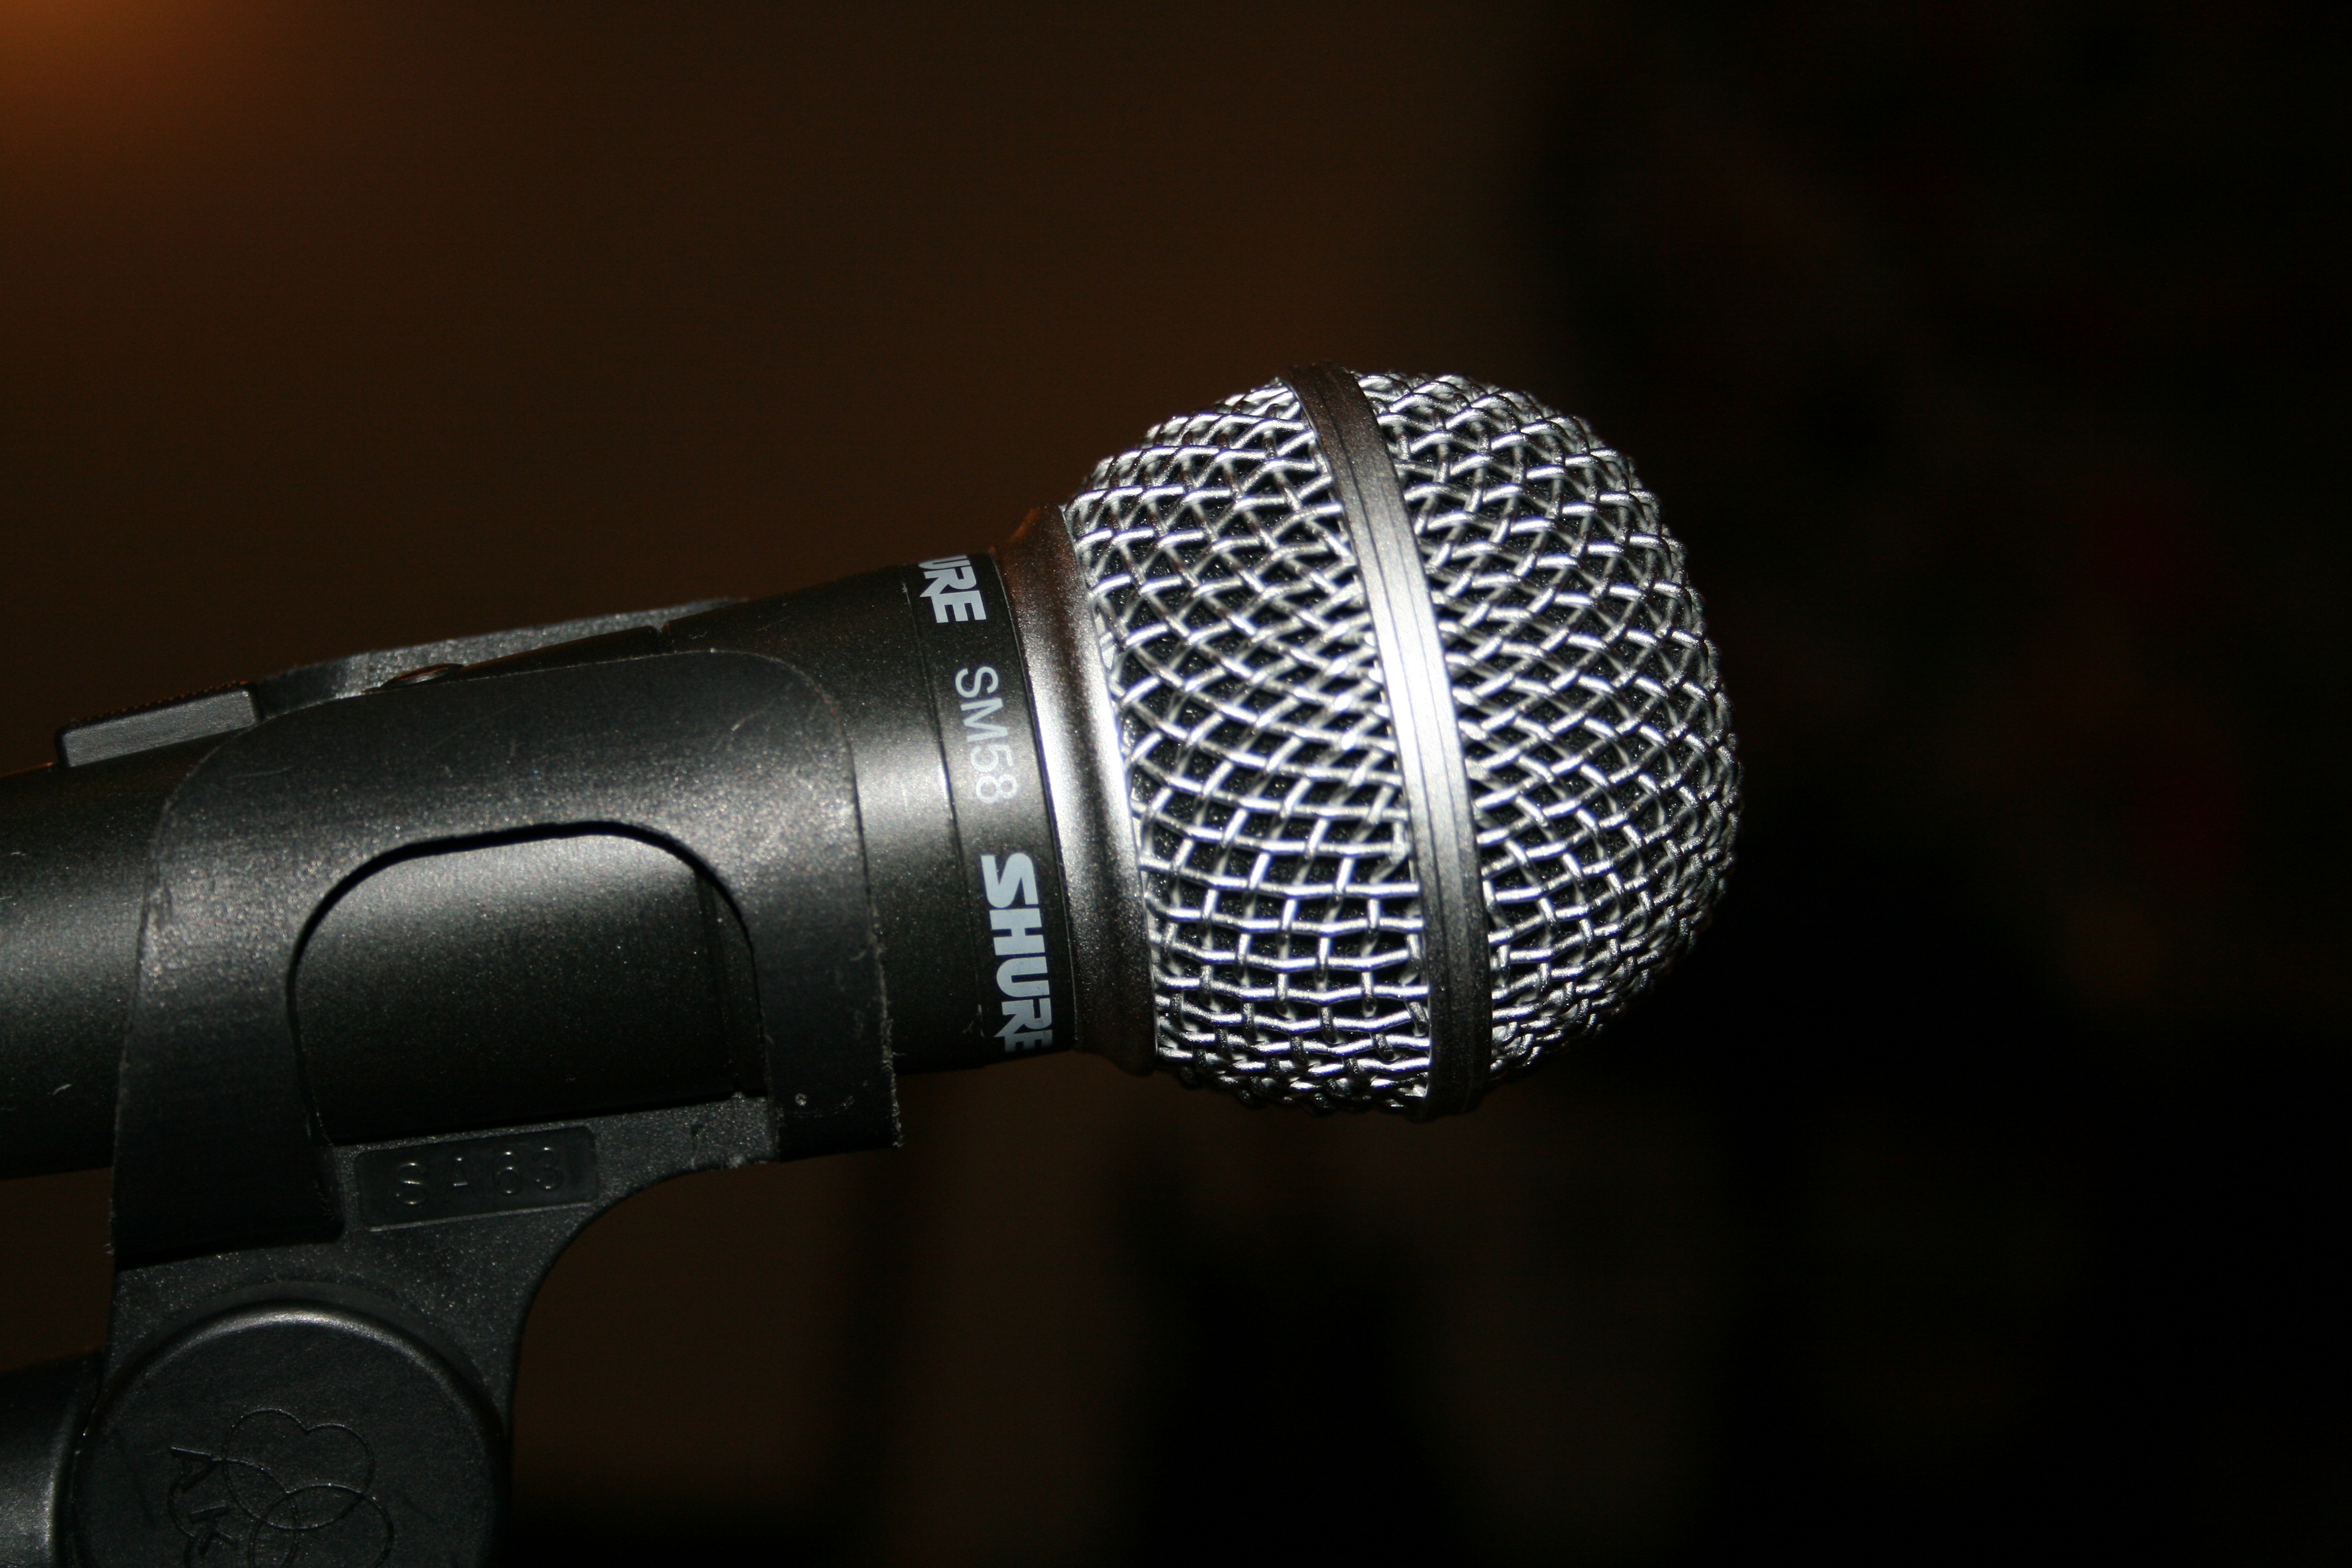
technology, microphone, micro, audio, audio equipment, electronic device